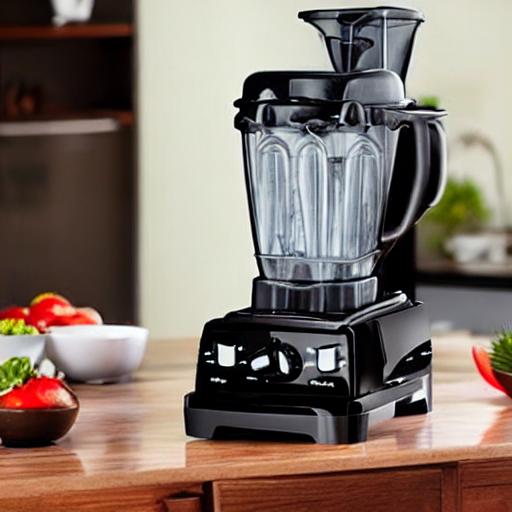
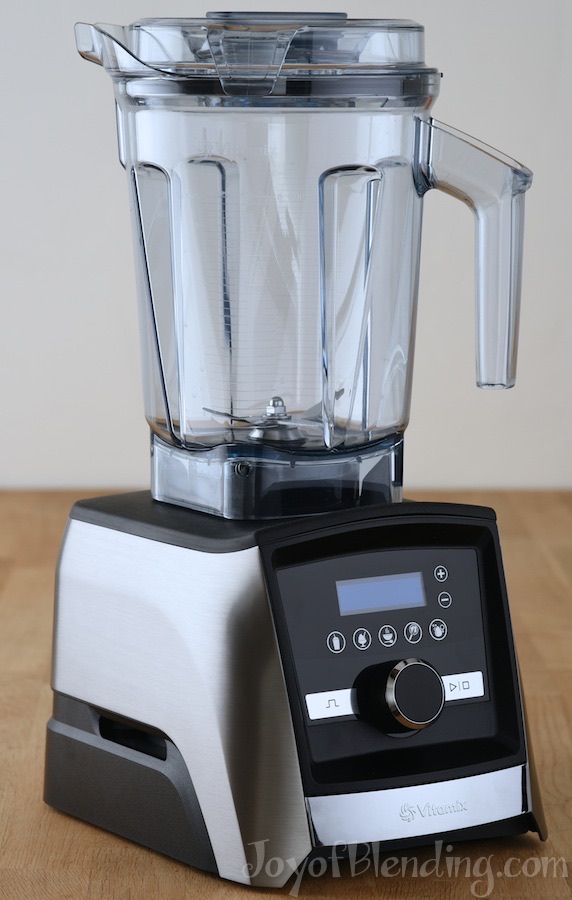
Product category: items_blender
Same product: no